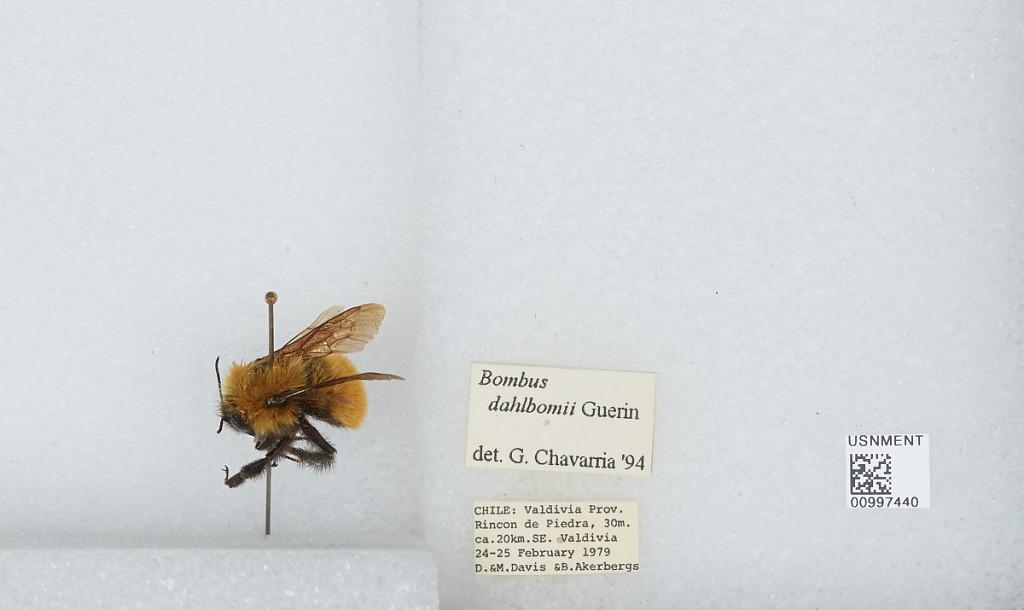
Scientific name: Bombus (Fervidobombus) dahlbomii Guérin
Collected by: M. Davis & B. Akerbergs
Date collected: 1979-2-24
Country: Chile
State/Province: Los Rios
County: Valdivia
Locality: Rincon de Piedra, circa 20 kilometers southeast of Valdivia
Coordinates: -39.9203, -73.1066
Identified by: Chavarria, G.